John van Dongen

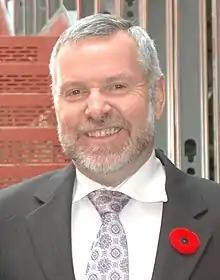

John van Dongen (born December 13, 1949) is a Canadian politician who formerly served as a Member of the Legislative Assembly (MLA) of British Columbia, representing the riding of Abbotsford from 1995 to 2001, Abbotsford-Clayburn from 2001 to 2009, and Abbotsford South from 2009 to 2013. Part of the British Columbia Liberal Party caucus from 1995 to 2012, he served in several cabinet posts under Premier Gordon Campbell. He briefly sat in the legislature as a member of the BC Conservatives in 2012, before leaving that party later that year to serve out the remainder of his term as an independent politician.